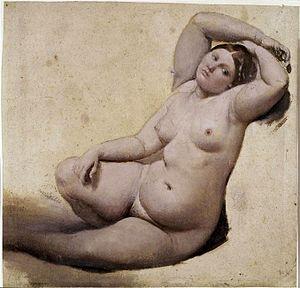
Ingres, la Femme aux trois bras étude pour le Bain turc musée Ingres Montauban